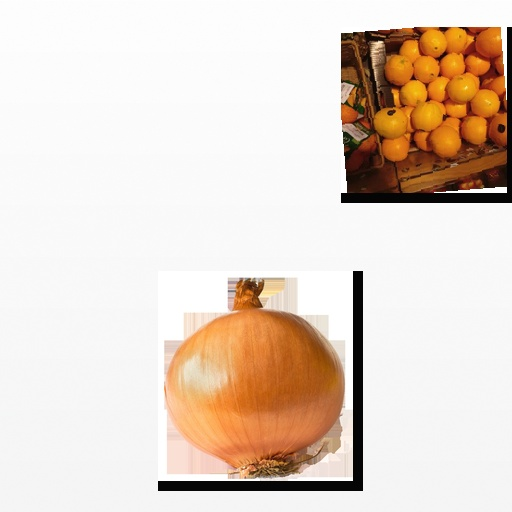
Food items: orange, onion